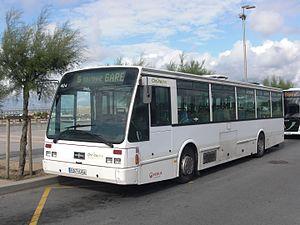
Photo d'un bus du Résau Chronoplus sur la ligne 5 au terminus ""Anglet La Barre""."
Van Hool est une société familiale belge qui fabrique des autobus, autocars ainsi que des remorques, châssis et conteneurs-citernes. La société est le principal fournisseur pour les transports en communs belges, comme la STIB, par exemple. Elle est située à Lierre, en province d'Anvers.
Le Van Hool A500 est un autobus produit et commercialisé par le constructeur belge Van Hool. Il est le successeur du Van Hool A280. La désignation « 500 » est due à la hauteur de son plancher de 500 mm du sol. Ce modèle a été fabriqué en versions deux et trois portes. Au total, plus de 600 exemplaires ont été fabriqués, dont 200 exportés en France. Van Hool réalise avec ce véhicule ses premiers pas dans le marché du transport en commun en France.
Keolis Côte Basque-Adour est une filiale de Keolis qui gère le réseau urbain de bus de l'agglomération de Bayonne depuis le 1ᵉʳ avril 2017. Ce réseau est restructuré et se nomme Chronoplus depuis le 31 janvier 2011. Le nouveau réseau dessert sept communes : Anglet, Bayonne, Biarritz, Bidart, Boucau, Saint-Pierre-d'Irube et Tarnos.